Duško Gojković

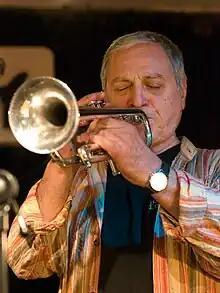
Gojković in 2009

Duško Gojković (14 October 1931 – 5 April 2023) was a Serbian jazz trumpeter, composer, and arranger.